Iran–Netherlands relations

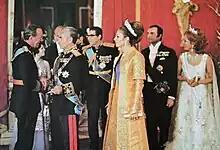
Prince Bernhard of the Netherlands together with Shah Reza and Queen Farah of Iran. Tehran, 1970s

In the 1960s and 1970s, the Persian and Dutch royal families made various state visits to each other's countries.